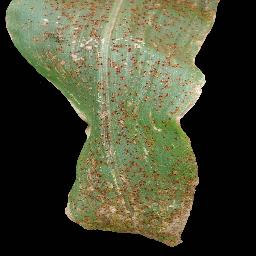
Label: Corn_(Maize)___Common_Rust